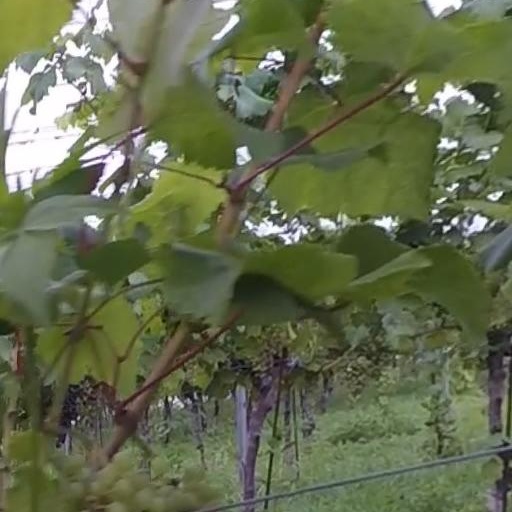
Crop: grape